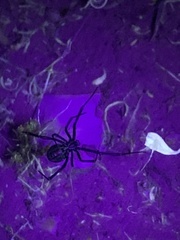
Species: Lactrodectus_hesperus